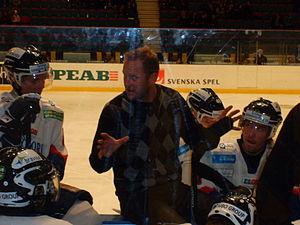
Magnus Arvedson est un joueur professionnel suédois de hockey sur glace devenu entraîneur. Il évolue au poste d'attaquant.